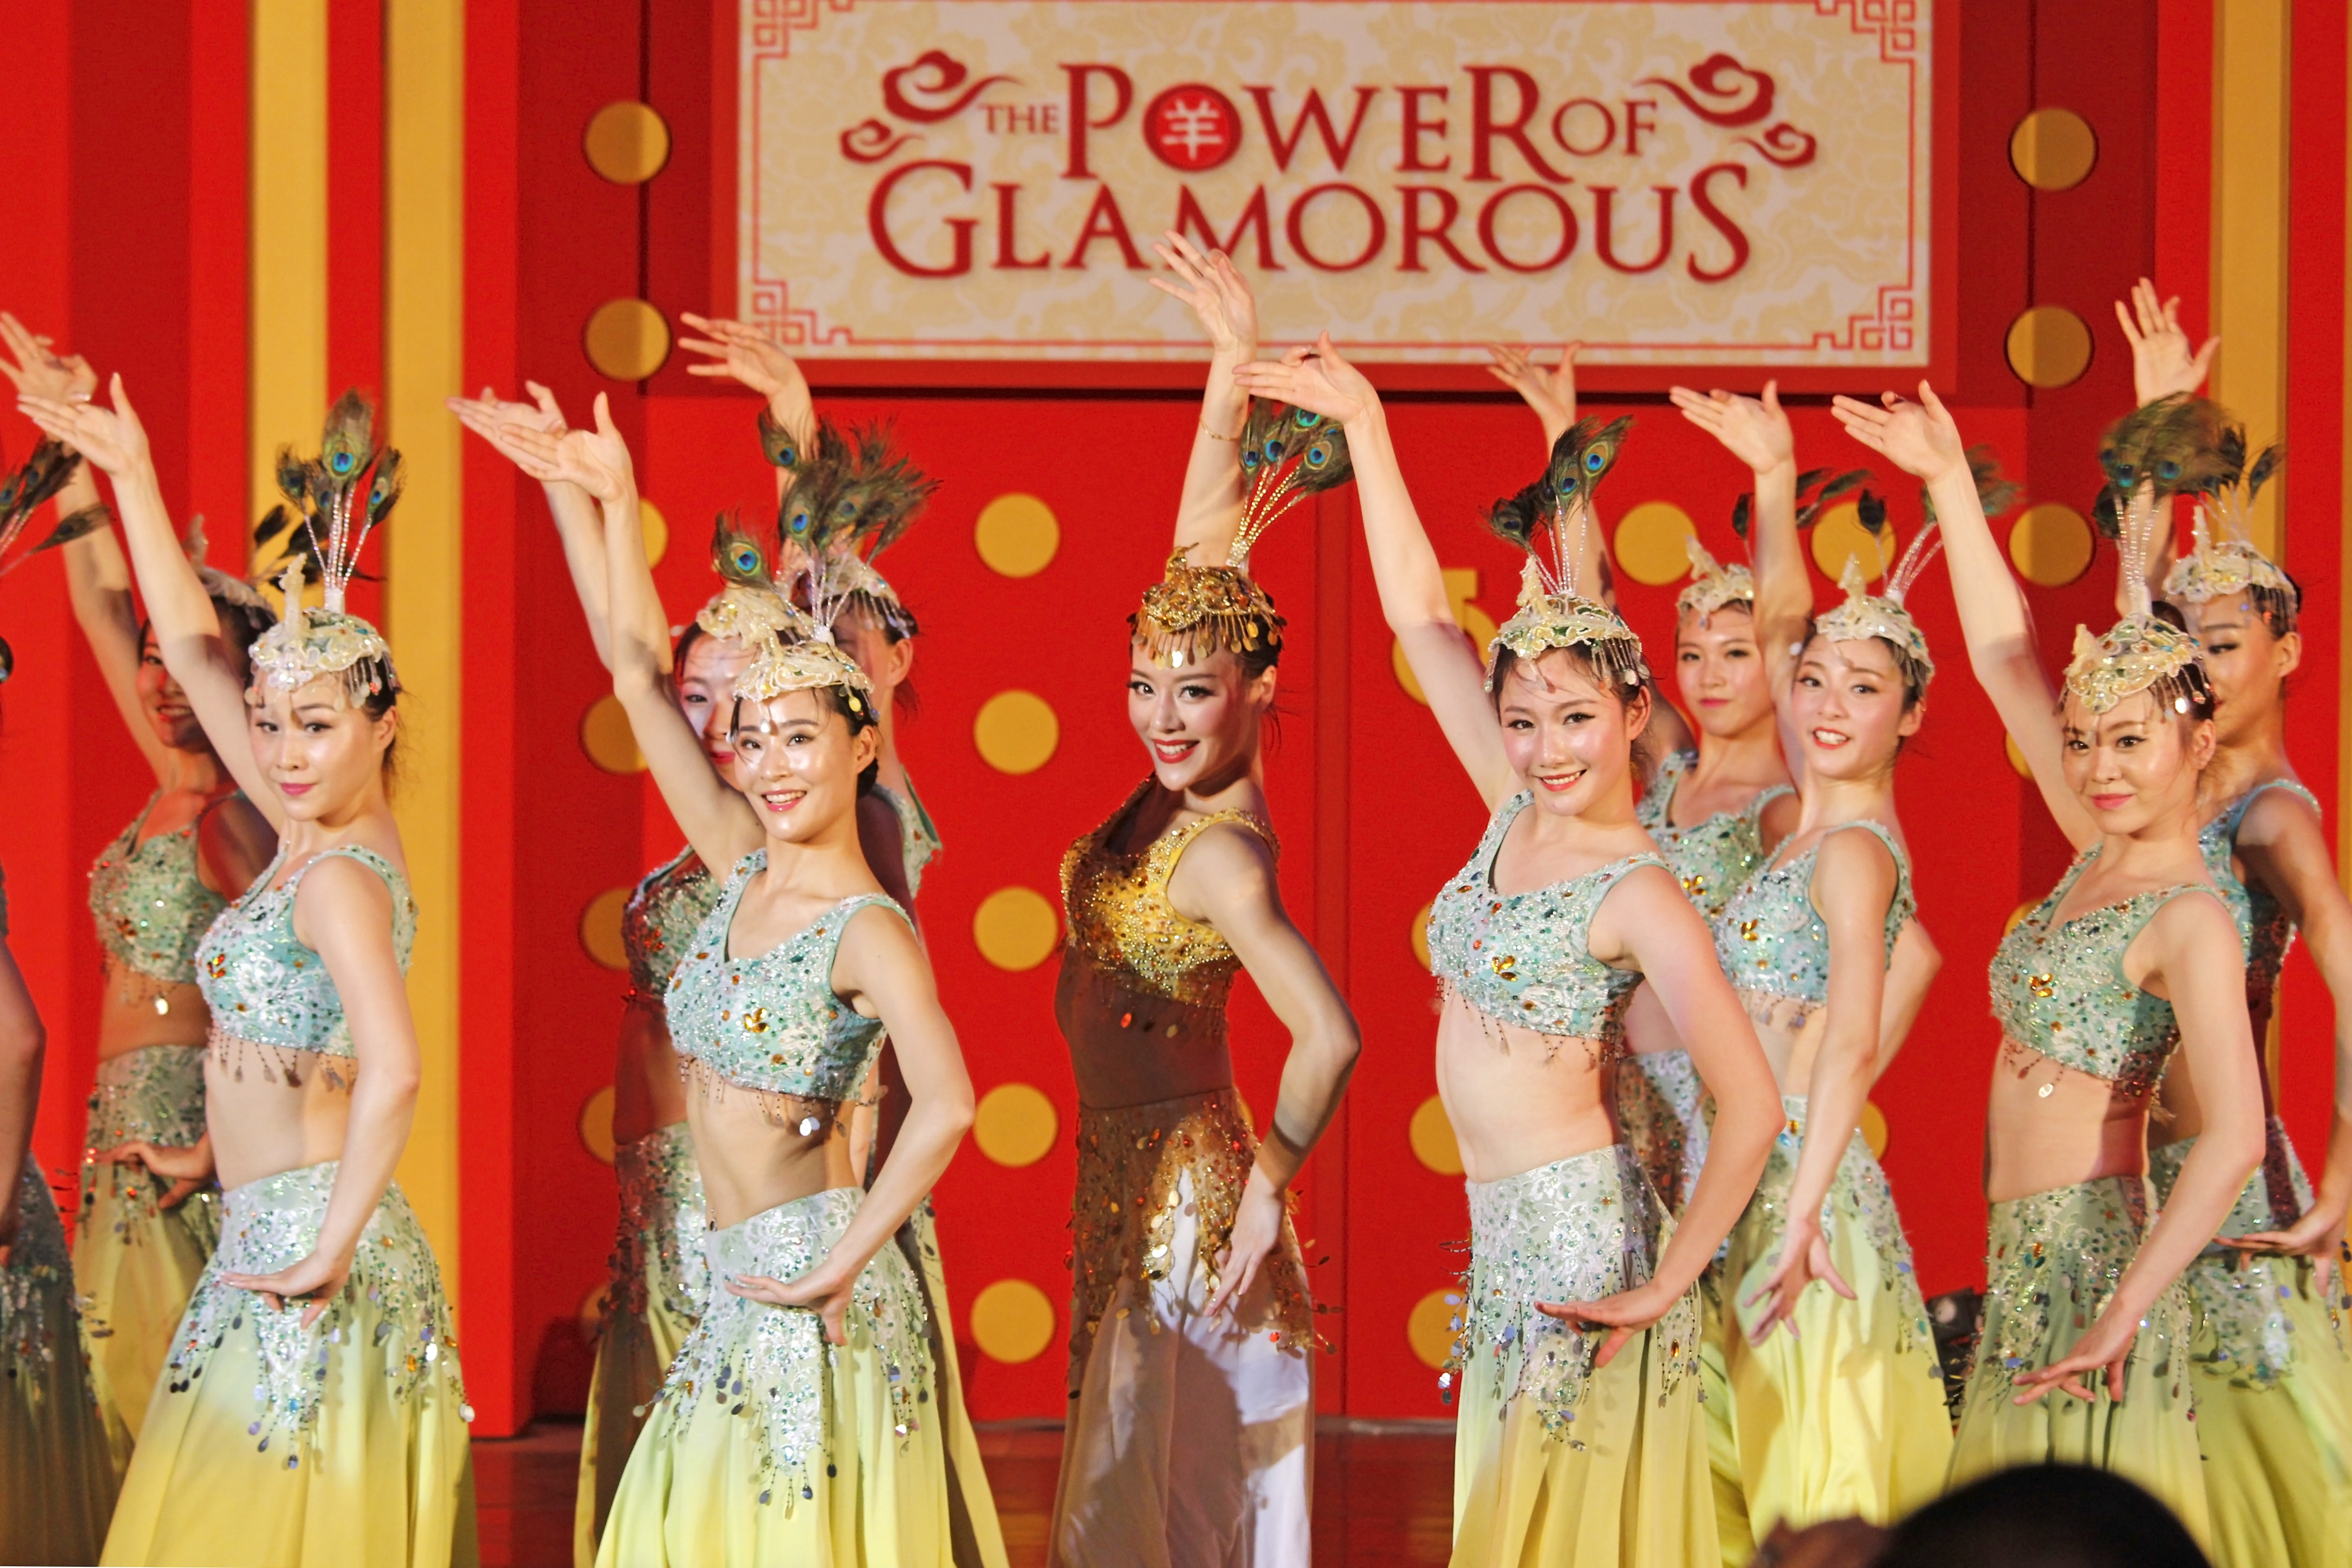
dance, carnival, dancer, sports, event, entertainment, acting, performing arts, chinese new year, musical theatre